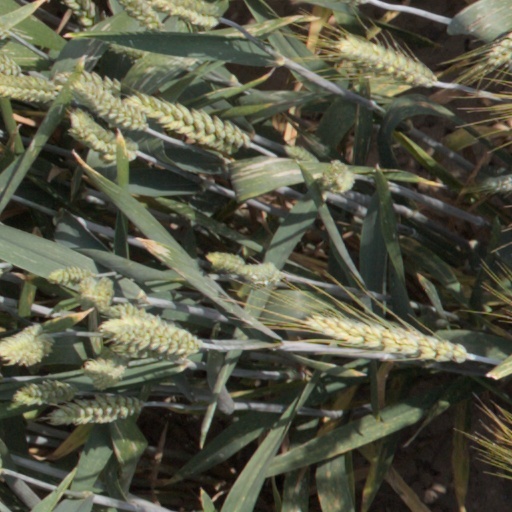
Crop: wheat